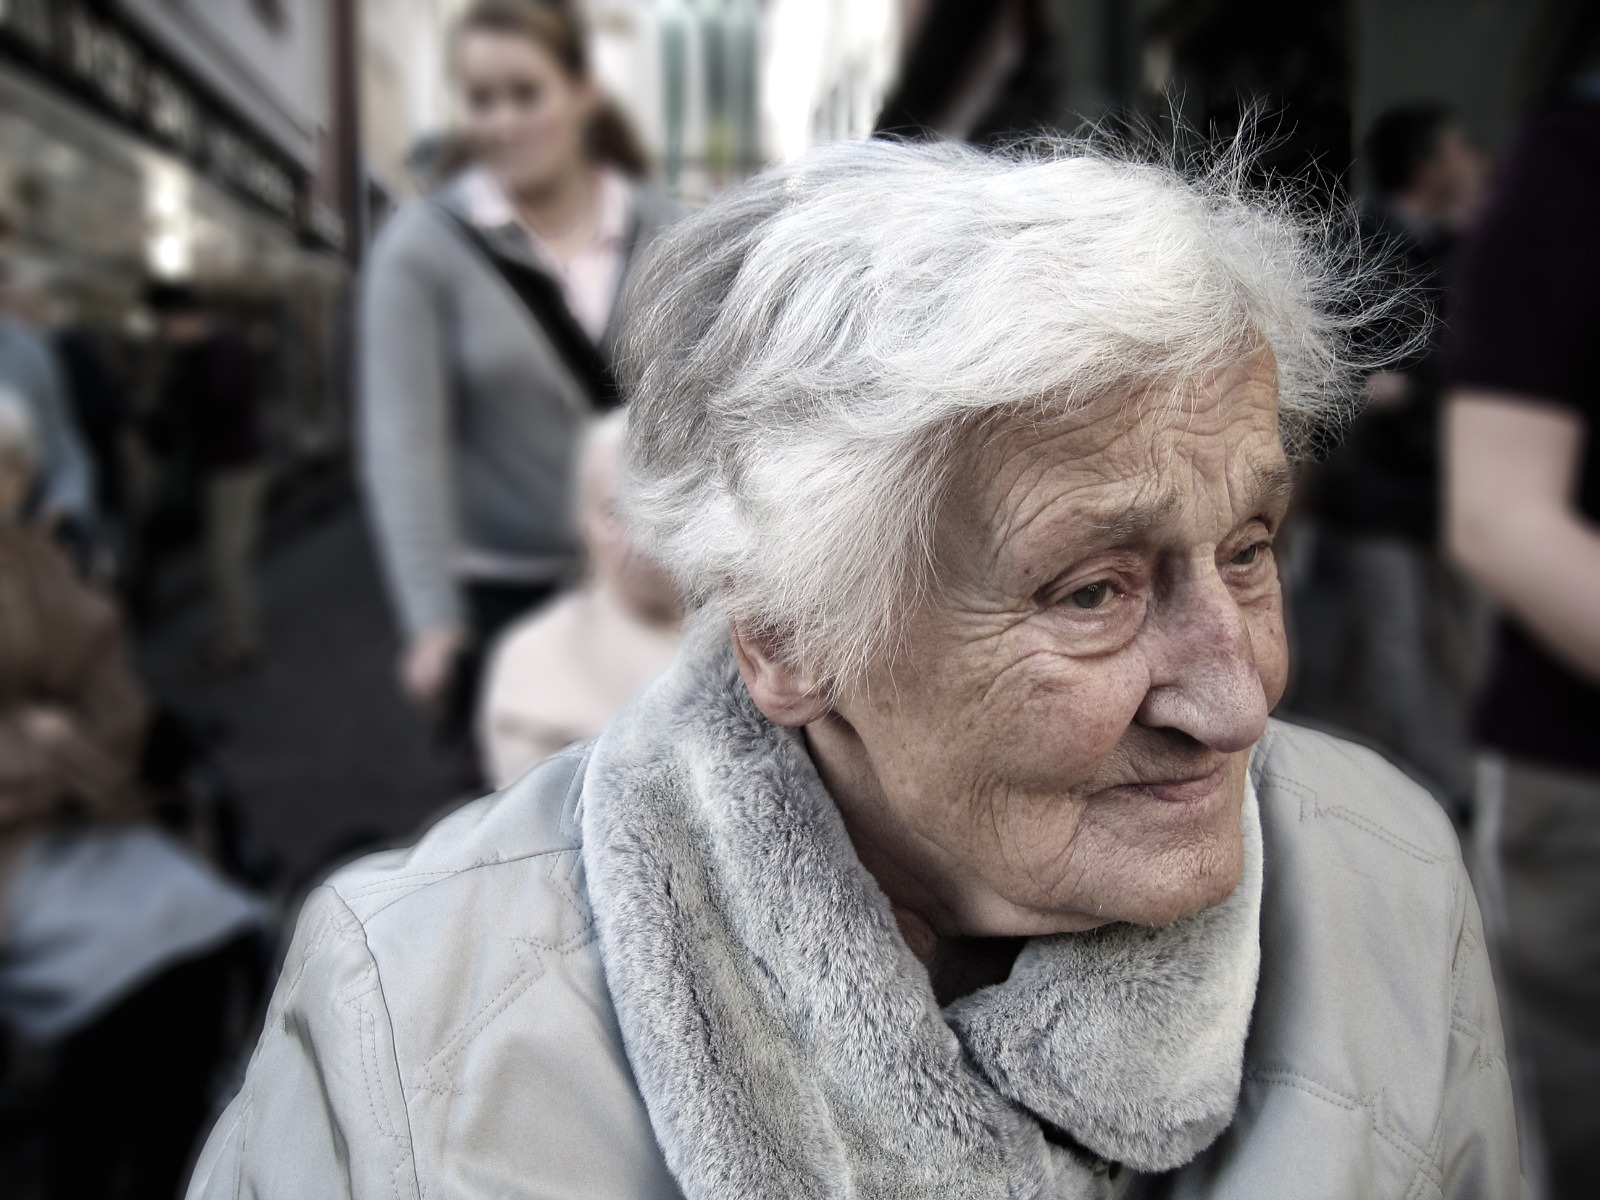
man, person, people, woman, old, female, portrait, lady, hairstyle, grandma, senior citizen, close up, head, elderly